Márcio Mossoró

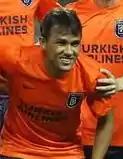
Mossoró with İstanbul Başakşehir in 2016

José Márcio da Costa (born 4 July 1983), known as Márcio Mossoró, is a Brazilian former professional footballer who played as a midfielder.